2018 FIFA World Cup

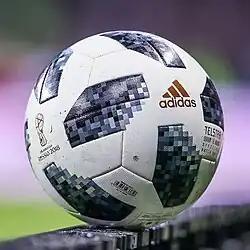
Match ball "Telstar 18"

The tournament's official mascot was unveiled on 21 October 2016, and selected through a design competition among university students. A public vote was used to select the mascot from three finalists—a cat, a tiger, and a wolf. The winner, with 53% or approximately 1 million votes, was Zabivaka—an anthropomorphic wolf dressed in the colours of the Russian national team. Zabivaka's name is a portmanteau of the Russian words забияка ("hothead") and забивать ("to score"), and his official backstory states that he is an aspiring football player who is "charming, confident and social".